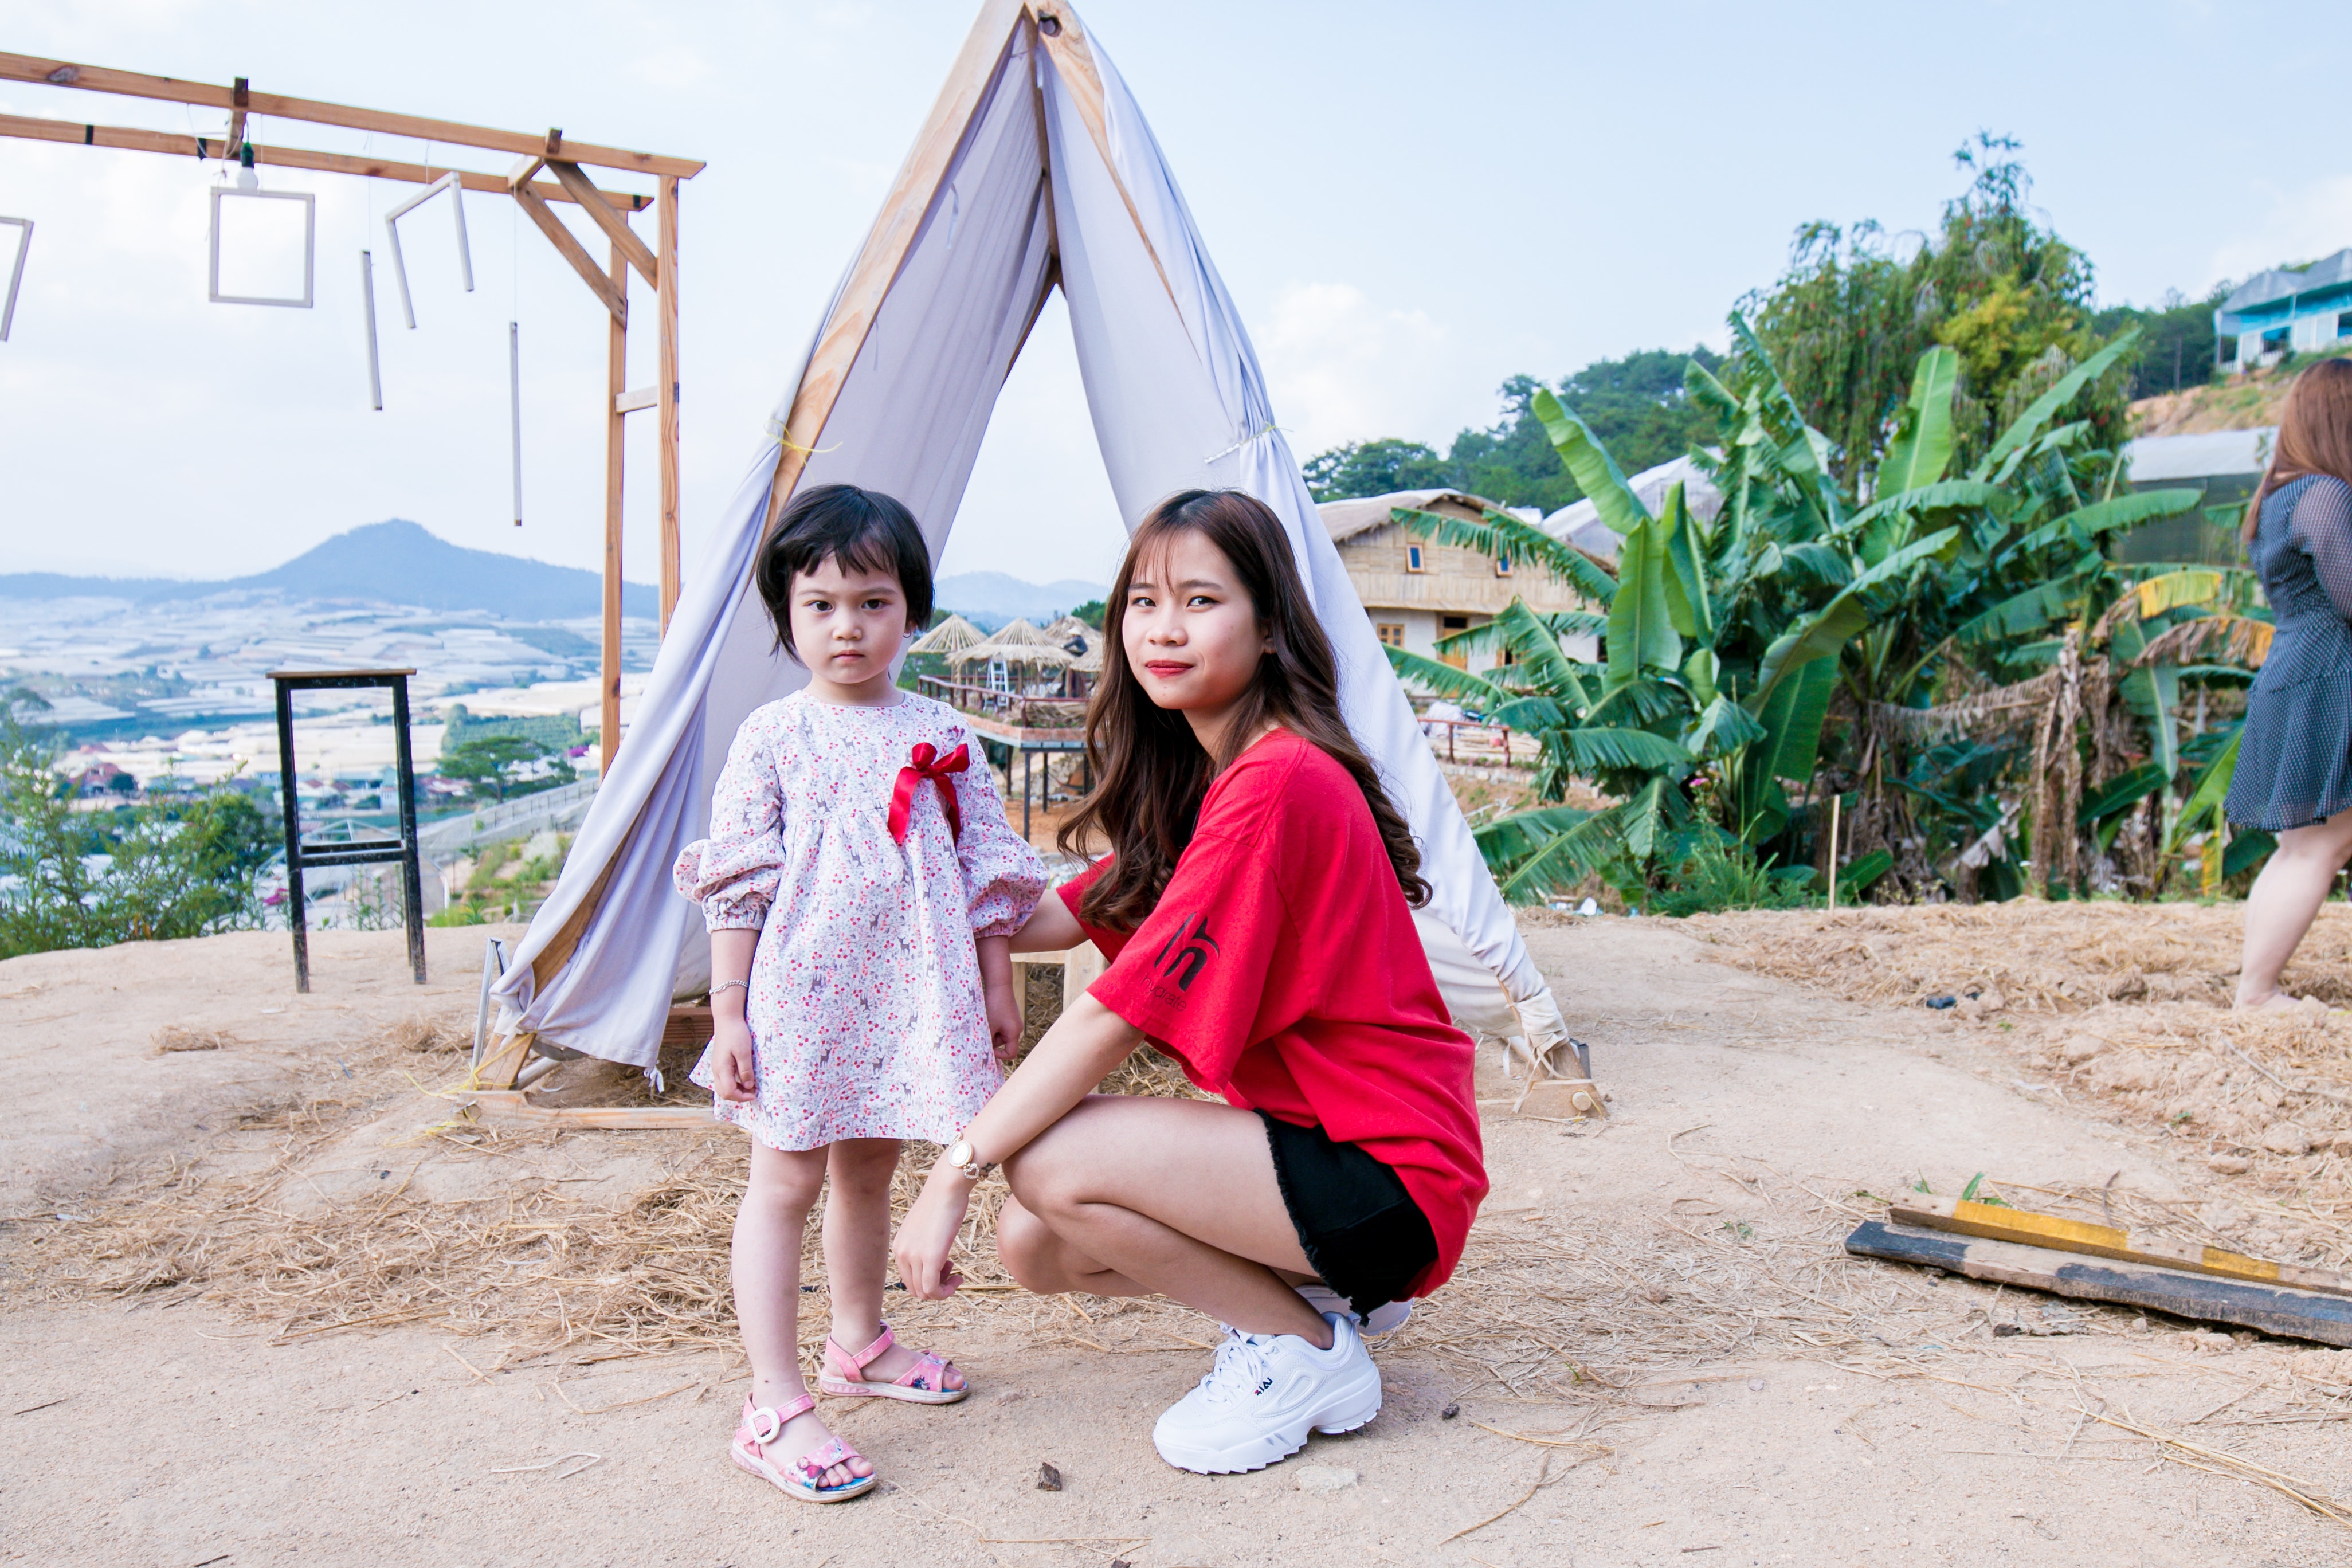
photograph, people, vacation, fun, snapshot, leisure, summer, tourism, photography, beach, child, travel, smile, sea, recreation, plant, sand, happy, sitting, play, coast